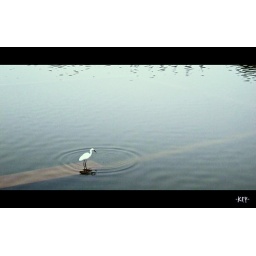
taken from a lake near my house